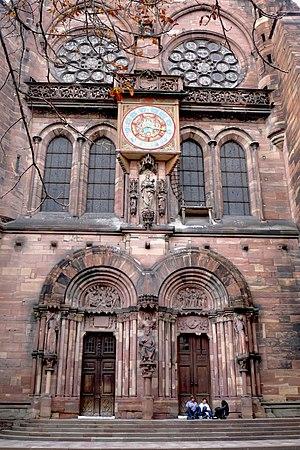
Strasbourg, Cathédrale Notre-Dame, le portail sud.
La Madone de Stuppach est un tableau marial de Matthias Grünewald, réalisé vers 1517-1519. Il est actuellement conservé dans une chapelle de l'église paroissiale de Stuppach, un village proche de Bad Mergentheim en Allemagne, et est tenu, après le Retable d'Issenheim, comme l'un des chefs-d'œuvre du peintre.
La cathédrale Notre-Dame de Strasbourg est une cathédrale gothique catholique située à Strasbourg, en région Grand Est, dans le département français du Bas-Rhin en Alsace.